Black Clover: Sword of the Wizard King

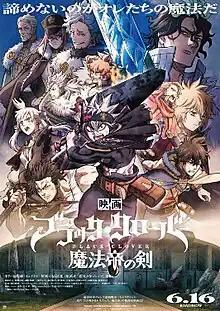
Theatrical release poster

is a Japanese animated fantasy action film directed by Ayataka Tanemura and produced by Pierrot. Based on the shōnen manga series "Black Clover" by Yūki Tabata, the film was released in Japanese theaters by Shochiku on June 16, 2023. It received an international streaming release on Netflix the same day. The events of the animated movie take place during the 6-month gap between the Elf Reincarnation Arc and the Heart Kingdom Joint Struggle Arc, during the fourth season of "Black Clover" anime.